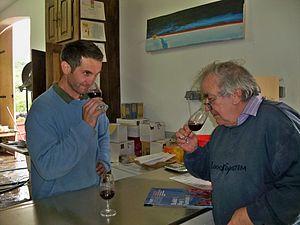
Humer le vin lors d'une dégustation en cave (Vaucluse, France)
Caseneuve est une commune française, située dans le département de Vaucluse en région Provence-Alpes-Côte d'Azur.
Le département de Vaucluse accueille quelque 3 500 000 touristes chaque année.